Vyasatirtha

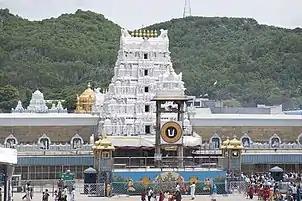
Vyasatirtha served as the head priest at the Venkateswara Temple, Tirumala.

Vyasatirtha was received by Saluva Narasimha at Chandragiri. Somanatha speaks of several debates and discussions in which Vyasatirtha was triumphant over the leading scholars of the day. He also talks about Vyasatirtha giving spiritual guidance to the king. Around the same time, Vyasatirtha was entrusted with the worship of the Venkateshwara deity at Tirupati and undertook his first South Indian tour (a tour entailing travelling to different regions in order to spread the doctrines of Dvaita). After the death of Saluva Narasimha, Vyasatirtha remained at Chandragiri in the court of Narasimha Raya II until Tuluva Narasa Nayaka declared himself to be the "de facto" ruler of Vijayanagara. At the behest of Narasa, Vyasatirtha moved to Hampi and would remain there for the rest of his life. After the death of Narasa, his son Viranarasimha Raya was subsequently crowned. Some scholars argue against the claim that Vyasatirtha acted as a spiritual adviser to Saluva Narasimha, Narasimha II and Vira Narasimha due to the lack of inscriptional evidence.